Knitting needle

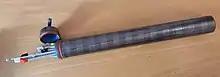
Container for needles

A tall, cylindrical container with padding on the bottom to keep the points sharp can store straight needles neatly. Fabric or plastic cases similar to cosmetic bags or a chef's knife bag allow straight needles to be stored together yet separated by size, then rolled to maximize space. Circular needles may be stored with the cables coiled in cases made specifically for this purpose or hung dangling from a hanger device with cables straight. If older circulars with the nylon or plastic cables are coiled for storage it may be necessary to soak them in hot water for a few minutes to get them to uncoil and relax for ease of use. Most recently manufactured cables eliminate this problem and may be stored coiled without any difficulty. Care must be taken not to kink the metal cables of older circulars, as these kinks will not come out and may damage or snag yarn as it is knit.